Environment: real
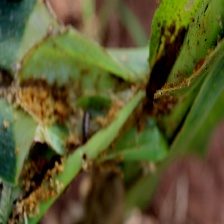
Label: fall_armyworm